Oban Lifeboat Station

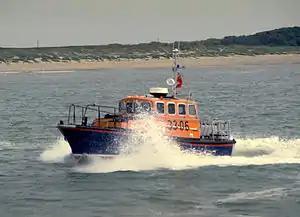
lifeboat 33-06 "Caroline Finch" (ON 1088) at

"Watkin Williams" served Oban for 3 years, before being transferred to the relief fleet in 1981, and sold out of service in 1983. She was replaced for just one year by the "Dorothy and Philip Constant" (ON 967), another heading for retirement, but this boat had the advantage of being equipped with radar. However, at 8.25 knots, speed was still an issue.